Rodrigo Santoro

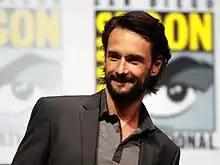
Santoro at the 2013 San Diego Comic-Con, promoting "300: Rise of an Empire"

In 1993, while studying Journalism at PUC-Rio, Santoro entered the Actor's Workshop of Rede Globo. He went on to play parts in many of Globo's telenovelas, such as "Olho no Olho" (1993), "Pátria Minha" (1994), "Explode Coração" (1995), "O Amor Está no Ar" (1997), "Suave Veneno" (1999) and "Mulheres Apaixonadas" (2003), as well as the miniseries "Hilda Furacão" (1998), in the role of a priest. Santoro also voiced the titular character in "Stuart Little" and its sequel "Stuart Little 2" in the Brazilian-dubbed versions.